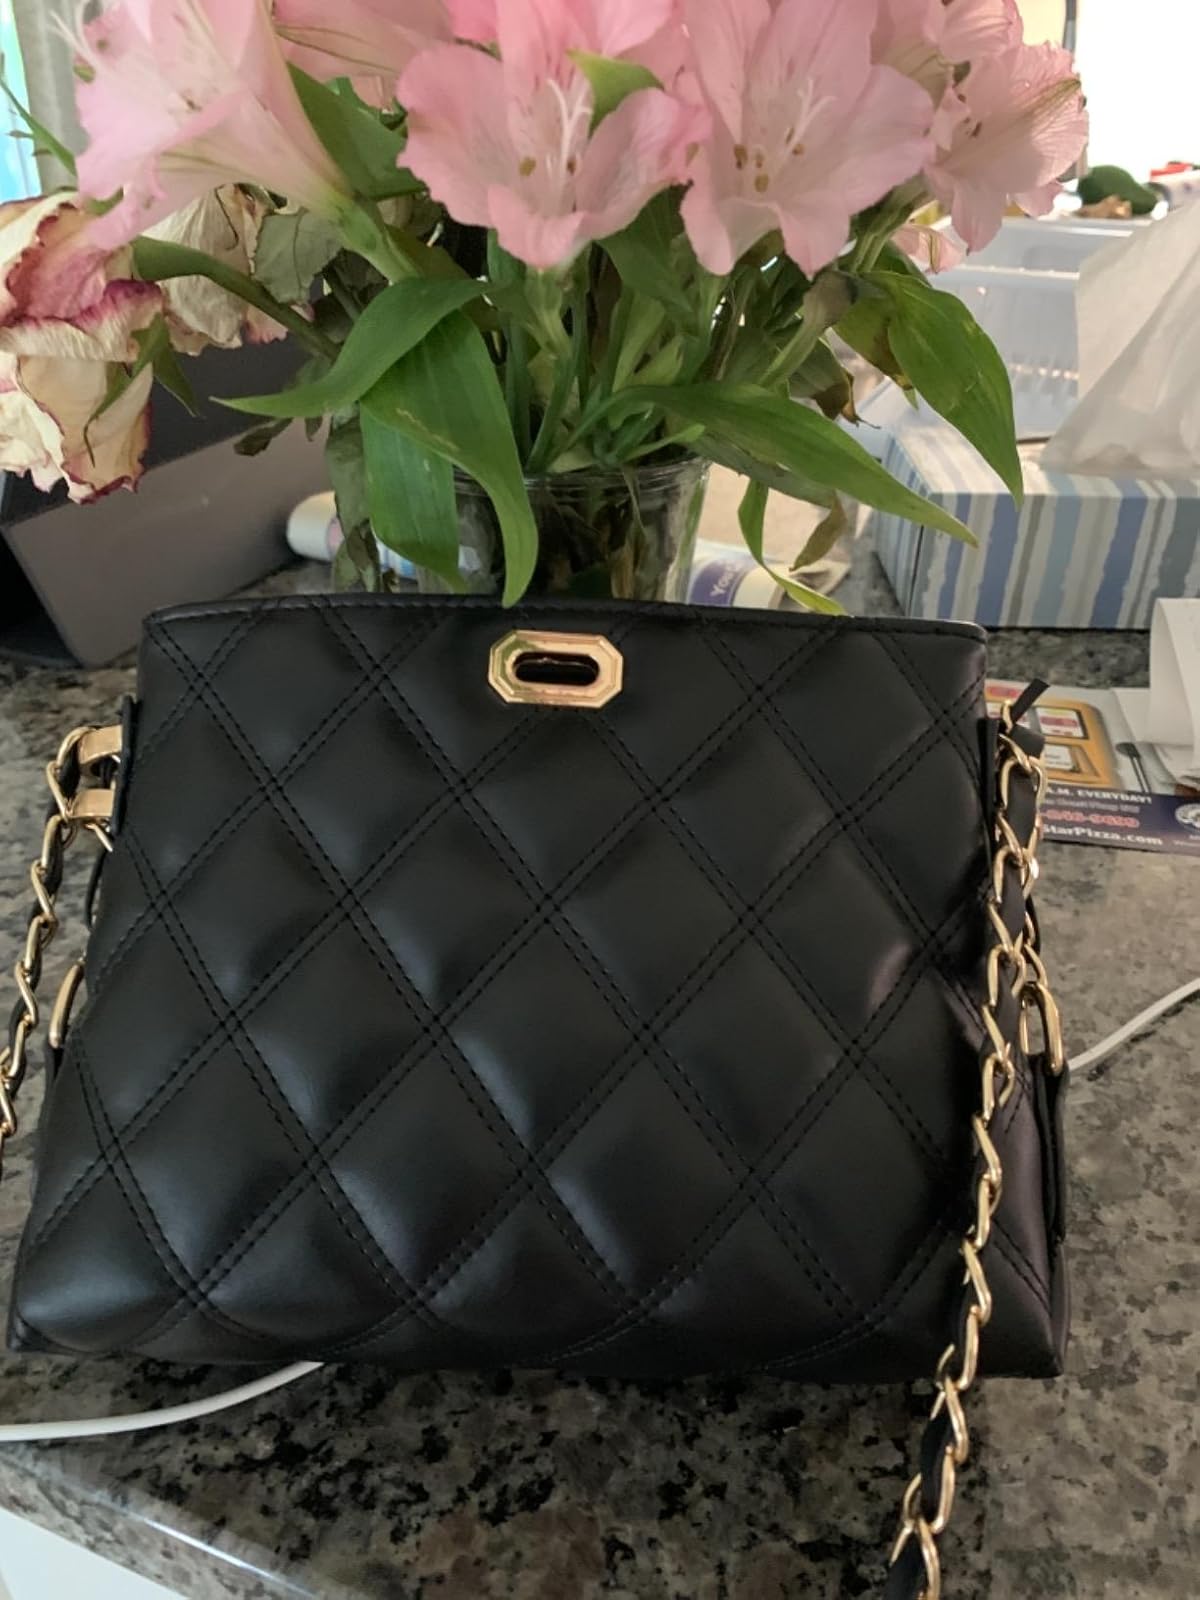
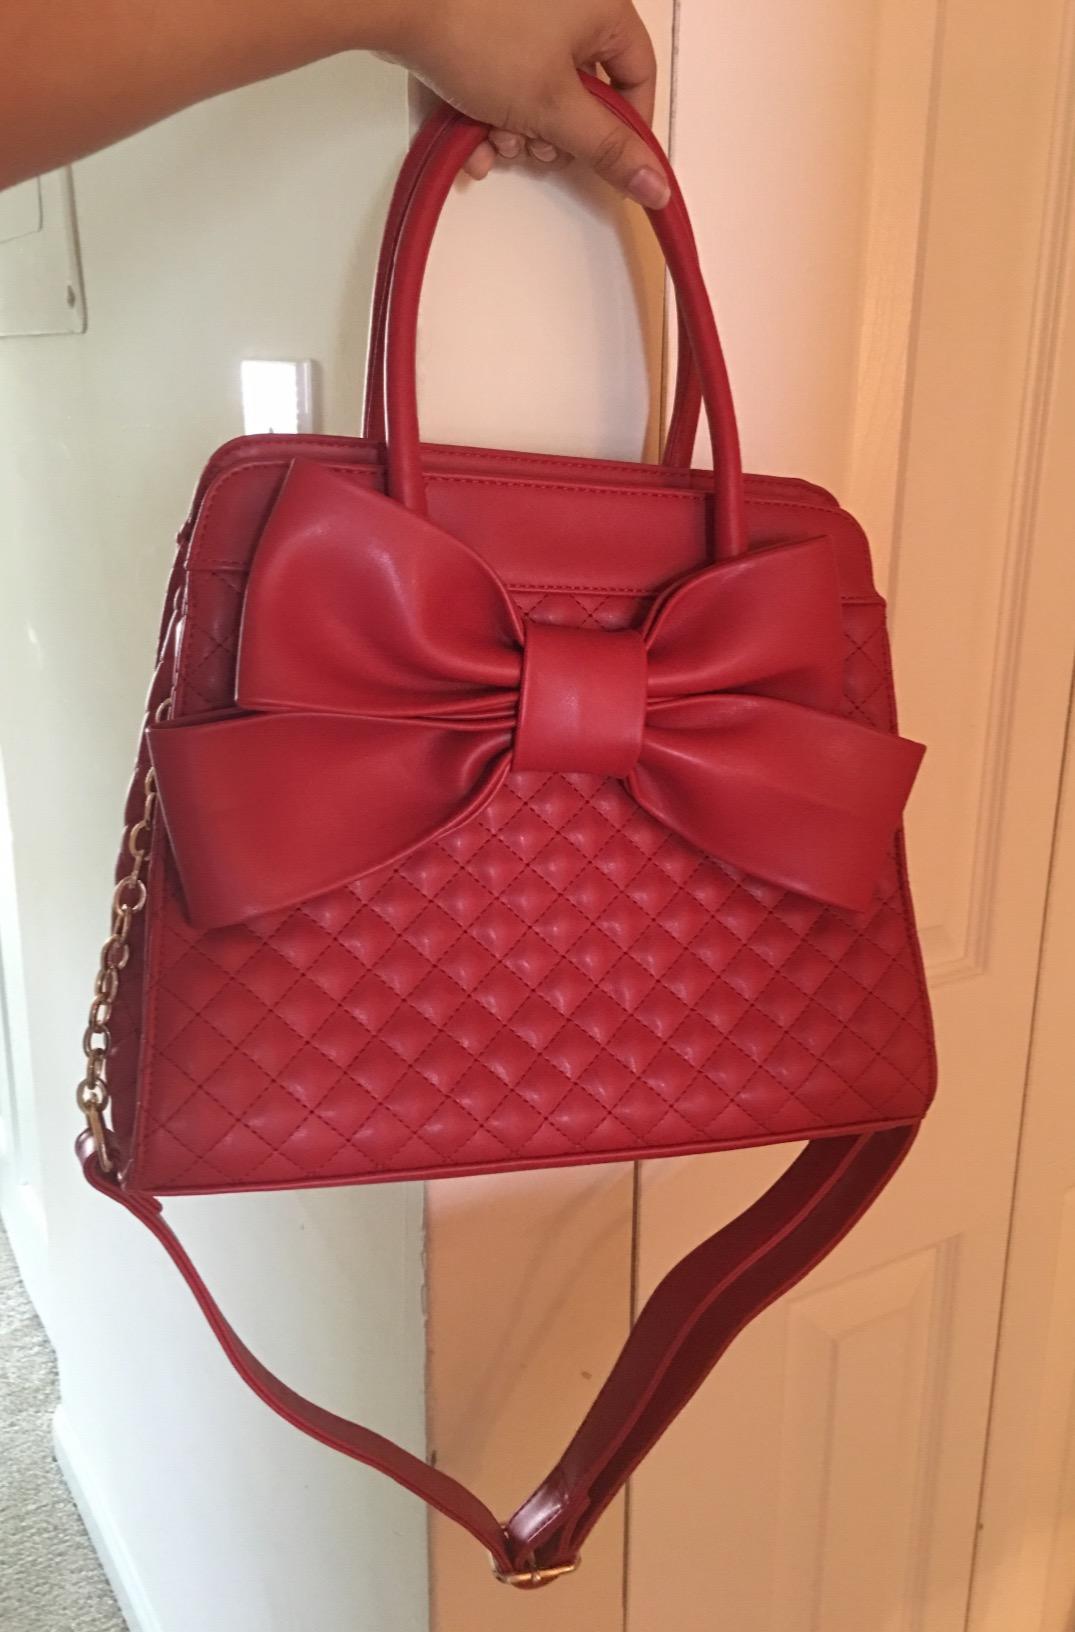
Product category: accessories_handbag
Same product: no